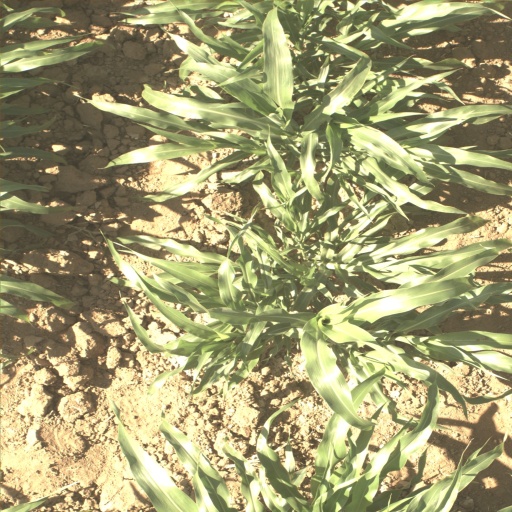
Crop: sorghum